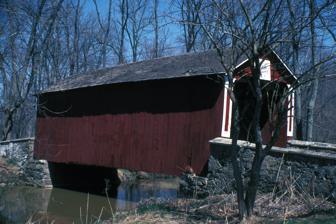
Building: Ashland Covered Bridge
Country: United States of America
Year built: 1860
United States historic place Ashland Bridge U.S. National Register of Historic Places Bridge in 1982 Show map of Delaware Show map of the United States Location South of Ashland over Red Clay Creek, Ashland, Delaware Coordinates 39°47′54″N 75°39′28″W / 39.798275°N 75.657883°W / 39.798275; -75.657883 Built c. 1860 Architectural style Covered bridge NRHP reference No. 73000506 Added to NRHP March 20, 1973 Ashland Covered Bridge , also known as Ashland Bridge or Barley Mill Road Covered Bridge , is a covered bridge over Red Clay Creek on Barley Mill Road (near the junction of Brackenville Road) in Ashland in New Castle County, Delaware . It was added to the National Register of Historic Places in 1973. Style It is a Town lattice truss bridge following a design of Ithiel Town , built about 1860. It is almost identical to the Wooddale Bridge . It is believed to be about 12 feet (3.7 meters) long and adjoins the Ashland Nature Center. History Interior lattice work In 1965, when it was documented in the Historic American Engineering Record survey, it was one of the last three surviving covered bridges in the state of Delaware . The bridge has been closed for repairs several times in the 2010s. In 2014 and 2011, oversized trucks caused damage to the bridge after ignoring signage and attempting to cross, and in 2017 a snow plow crash caused additional damage. In 2021, it was closed for temporary repairs after debris and high creek levels due to Hurricane Ida caused damage to the covered portion of the span. See also List of covered bridges in the United States Transport portal Engineering portal References